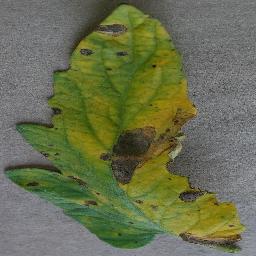
Label: Tomato___Early_blight